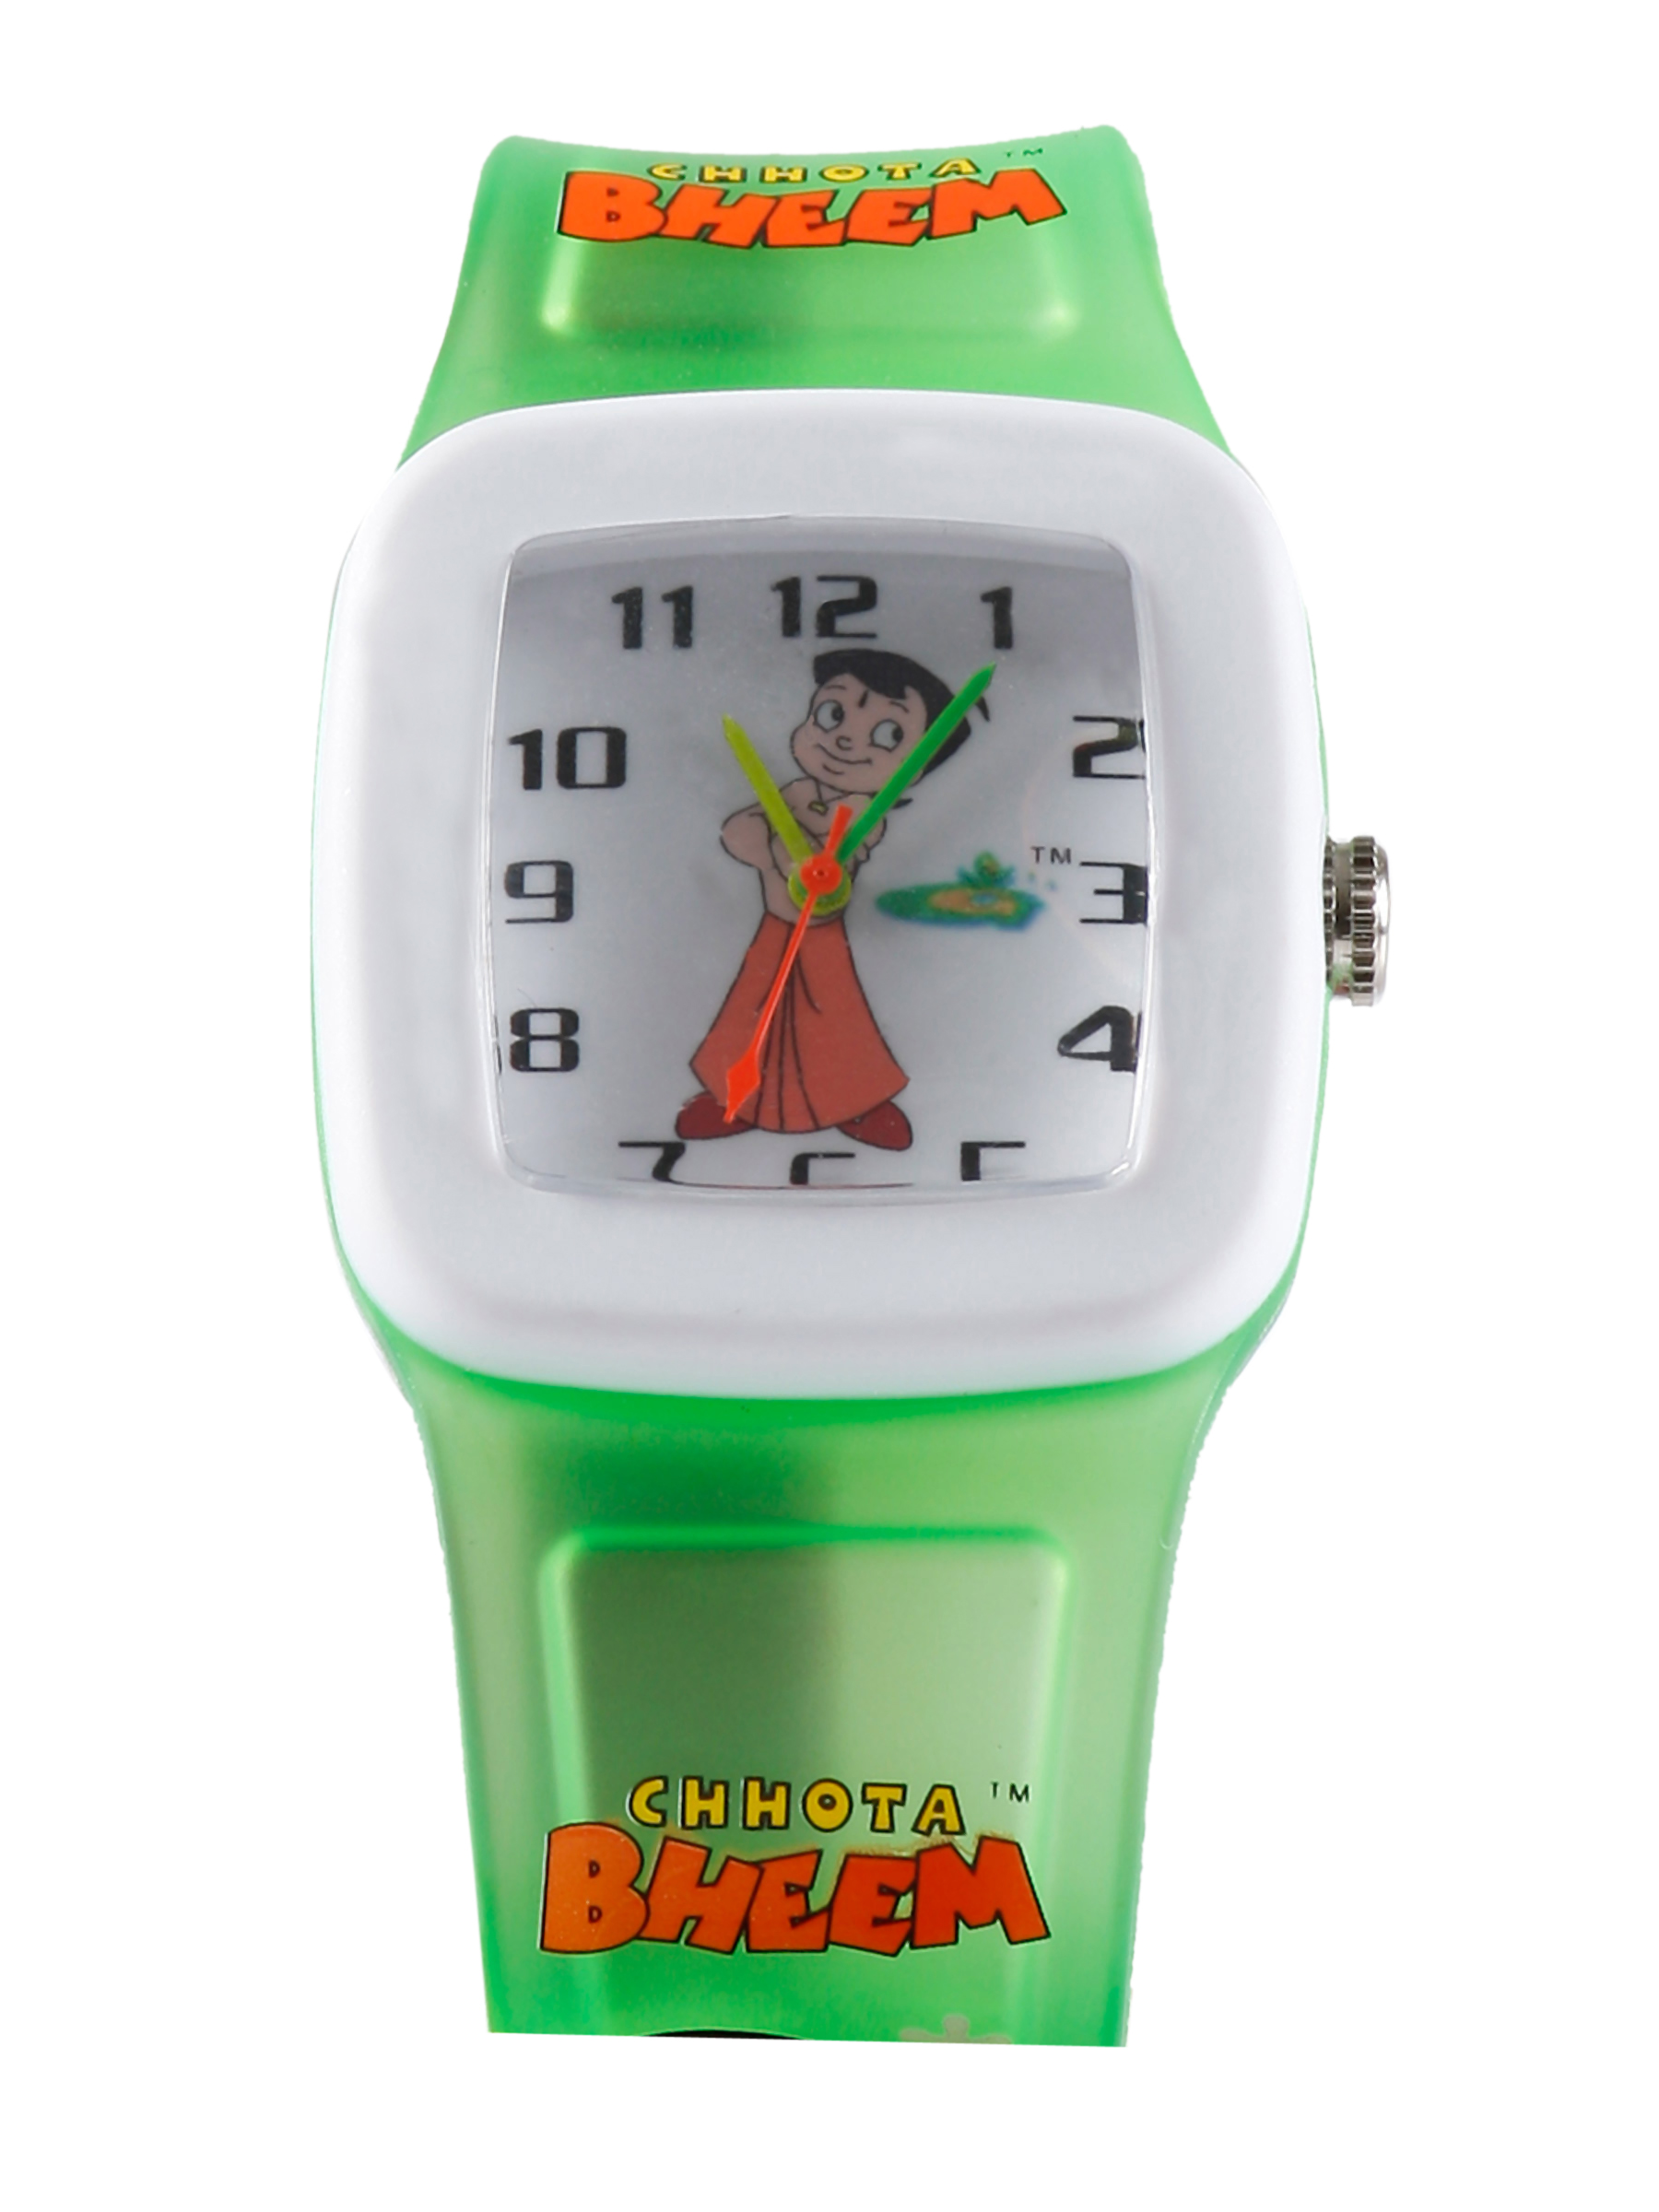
Chhota Bheem Analog Kids-Boys Green Watch
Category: Accessories / Watches / Watches
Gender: Boys
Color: Green
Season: Winter 2016
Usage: Casual